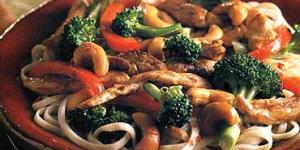
espaguetis con pollo